List of multinational companies with research and development centres in Israel

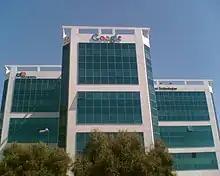
Google development center in Matam, Haifa

There are over 400 R&D centers in Israel owned by multinational companies.